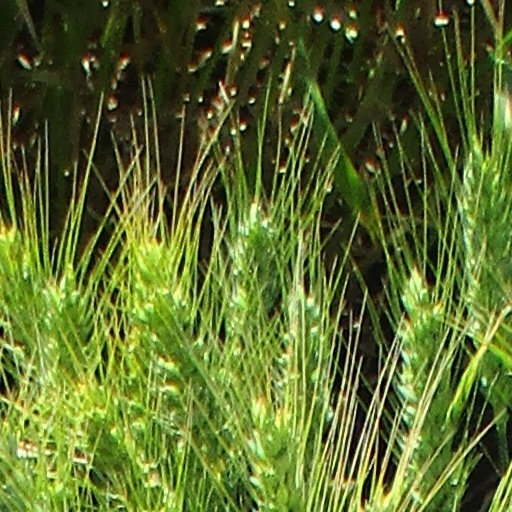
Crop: wheat